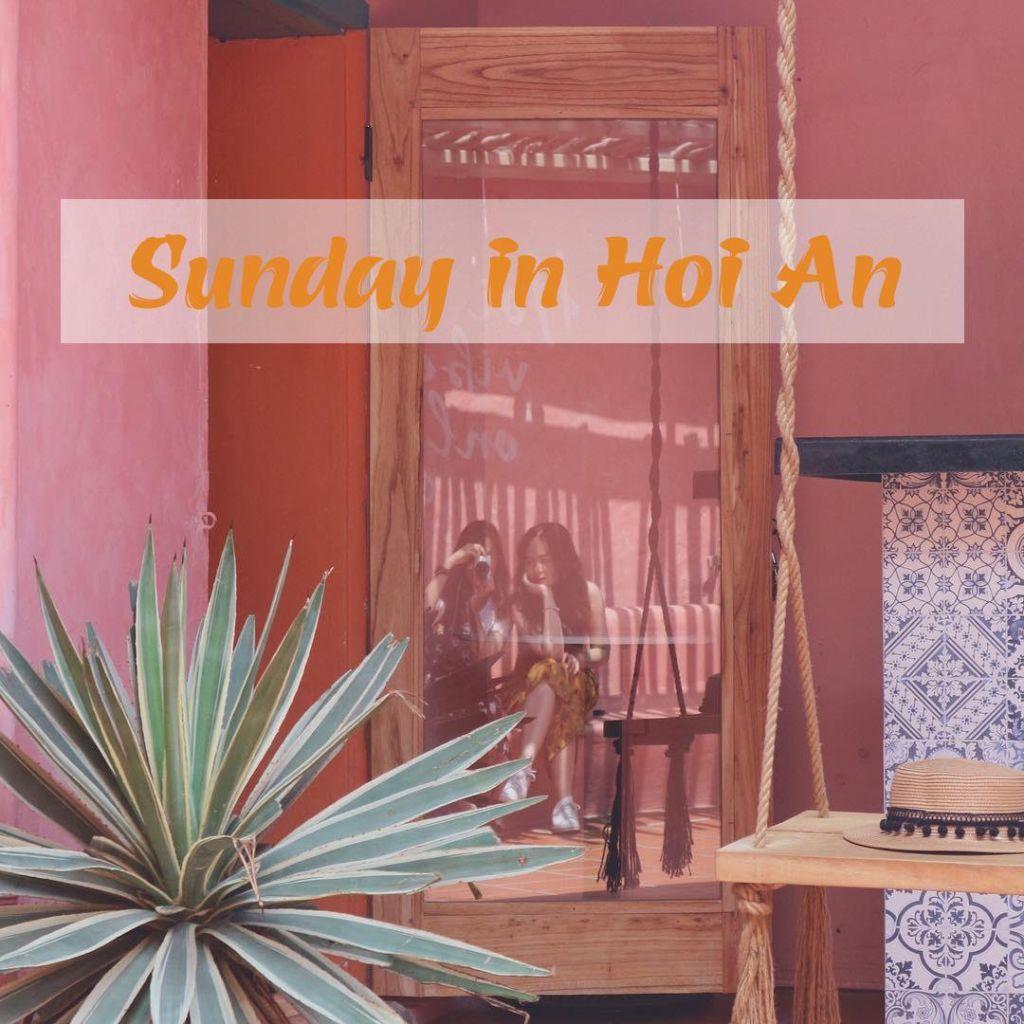
tấm gương được đặt ở trên bức tường màu hồng đậm